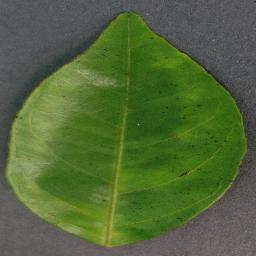
Label: Orange___Haunglongbing_(Citrus_greening)